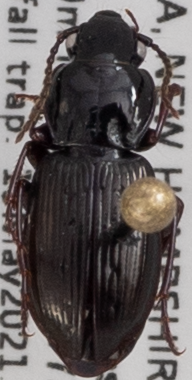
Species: Pterostichus pensylvanicus
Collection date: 2021-05-19
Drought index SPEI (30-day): -0.088
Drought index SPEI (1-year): -1.69
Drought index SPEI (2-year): -0.36